2010 Pichilemu earthquakes

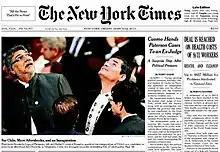
"The New York Times" included a headline on their 12 March 2010 main page titled "For Chile, More Aftershocks and An Inauguration", featuring a photograph of presidents Lugo and Correa during one of the earthquakes

The earthquakes were reported by local, national and international news media. Locally, online newspaper "Pichilemu News" published an article named "First signs of change?: Shaken handover ceremony in Chile because of new earthquake aftershocks" ("¿Los primeros signos del cambio?: Movido cambio de mando se vivió en el país ante nuevas réplicas del terremoto") on 11 March; five days later, local newspaper "El Expreso de la Costa" published an interview with Mario Pardo, seismologist in charge of the geophysics department of the University of Chile, who recommended people of Pichilemu to "try to remain calm, the worst already happened". The only local radio that continued broadcasting through the day of the earthquakes was "Radio Entre Olas", directed by Jorge Nasser Guerra, who along with two other radio workers, reportedly were the only ones not to be evacuated after the earthquakes in Pichilemu. Because the earthquakes provoked a power outage, the radio worked with "emergency equipment". Previously, after the 27 February earthquake, "Entre Olas" did not stop broadcasting either, despite there was a power outage that lasted for several days.